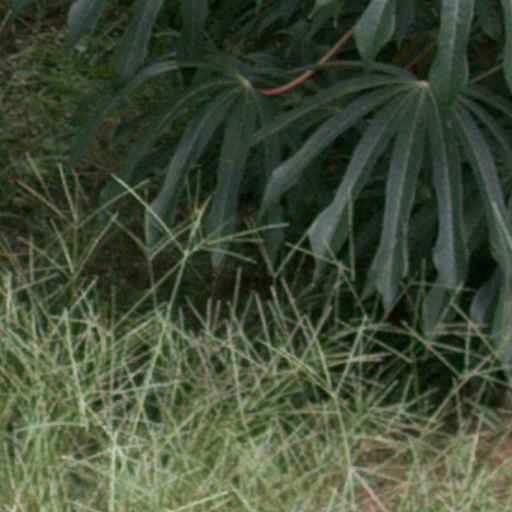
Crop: cassava